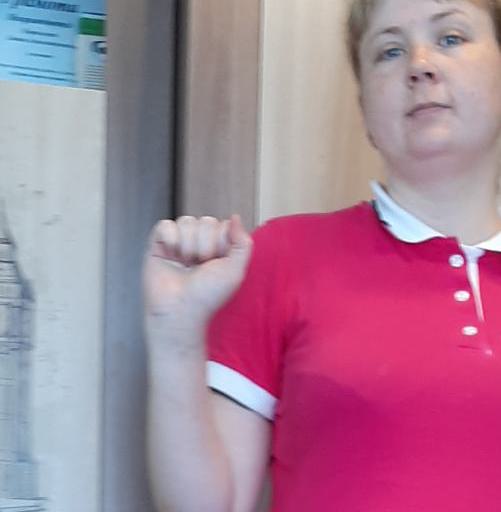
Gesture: fist